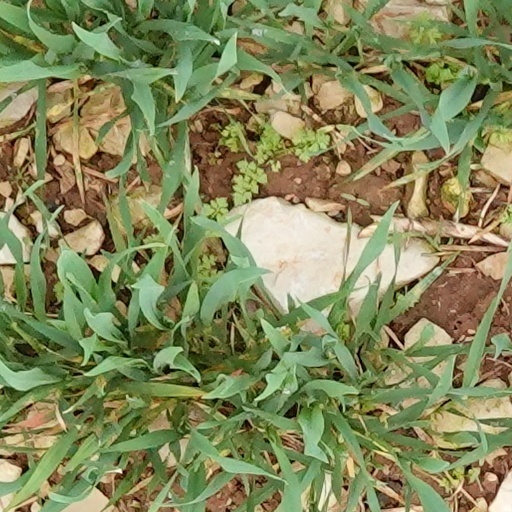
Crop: wheat